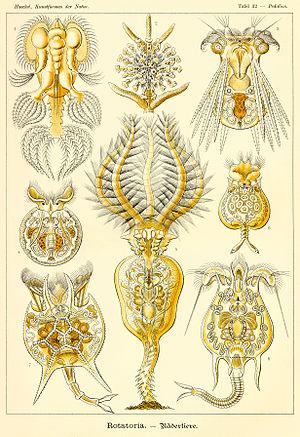
Formes artistiques de la Nature est un livre de lithographies illustratives de sciences naturelles publié par le biologiste allemand Ernst Haeckel.
Cette page a pour objet de présenter un arbre phylogénétique des Syndermata, c'est-à-dire un cladogramme mettant en lumière les relations de parenté existant entre leurs différents groupes, telles que les dernières analyses reconnues les proposent. Ce n'est qu'une possibilité, et les principaux débats qui subsistent au sein de la communauté scientifique sont brièvement présentés ci-dessous, avant la bibliographie.
Les Rotifères constituent un embranchement du règne animal. Ce sont de petits organismes bilatériens protostomiens syndermés mesurant entre 50 µm et 3 mm qui ont souvent une forme de trompette, cylindrique ou sphérique. Ils possèdent deux couronnes de cils autour de leur bouche ainsi qu'un système organique spécialisé avec notamment un tube digestif.